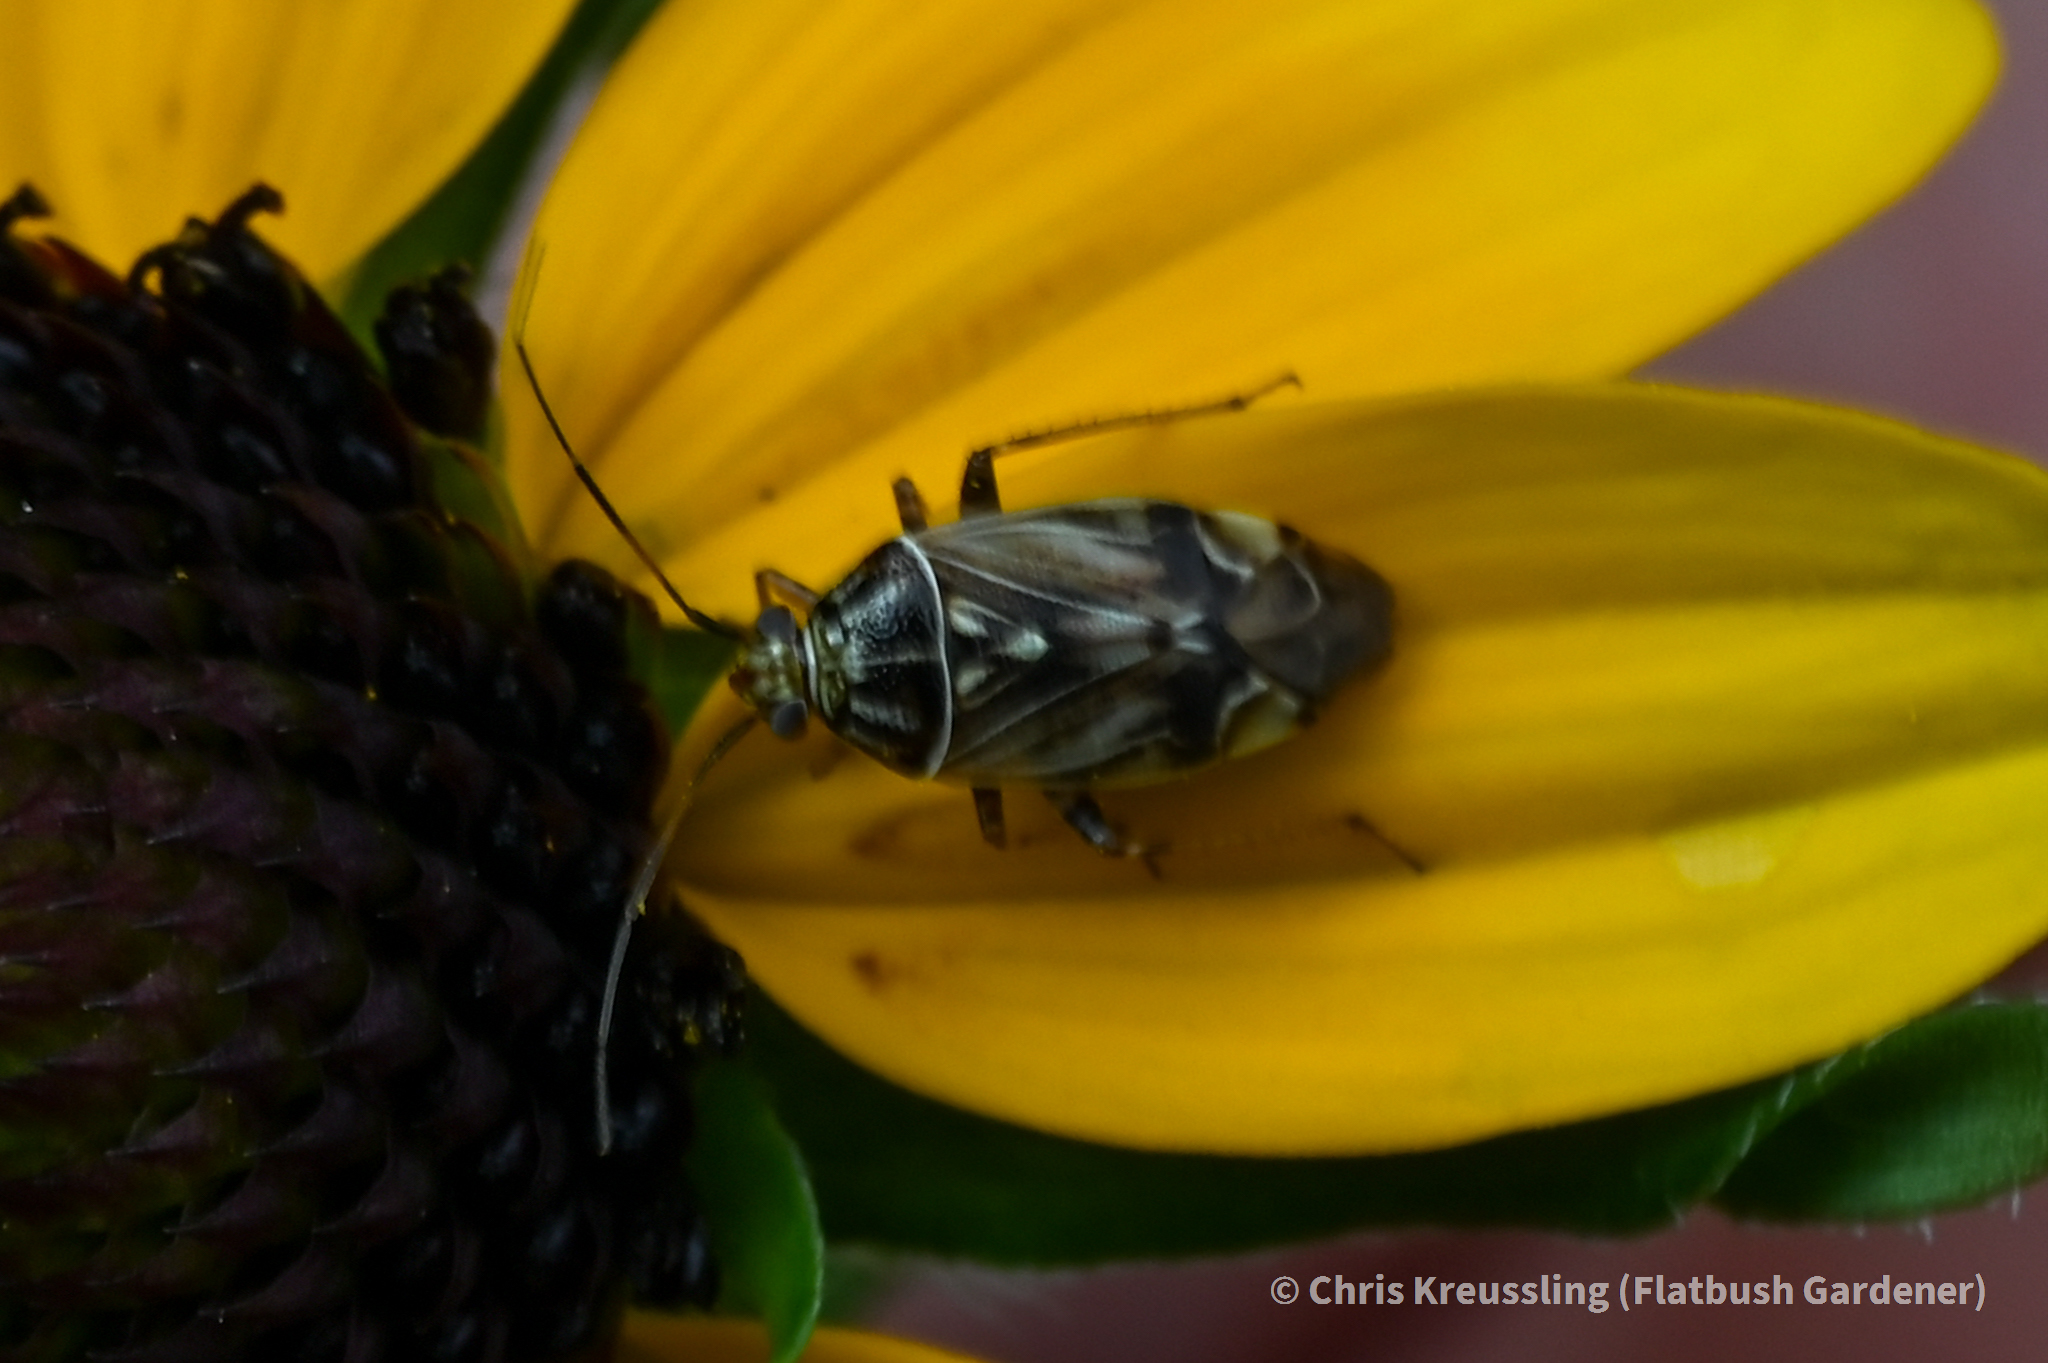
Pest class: lygus_bug